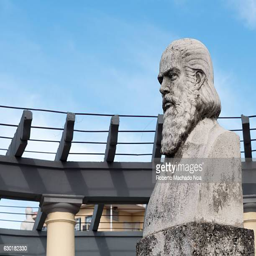
monument to man he was a revolutionary and hero